List of screw drives

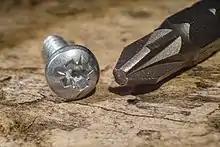
Pozidriv screw and driver bit

Pozidriv screwdrivers are often designated using the letters "PZ" followed by a size code of 0, 1, 2, 3, 4 or 5 (in order of increasing size). The numbers do not correspond to nominal screw size numbers. PZ1 is normally used in screws with nominal diameters of , PZ2 in screws and PZ3 in . These sizes roughly correspond to the Phillips head numbers.